Giuseppe Verdi

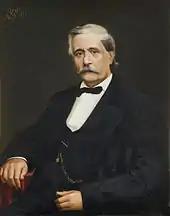
Antonio Barezzi, Verdi's patron and later father-in-law

Giuseppe Fortunino Francesco Verdi (9 or 10 October 1813 – 27 January 1901) was an Italian composer best known for his operas. He was born near Busseto, a small town in the province of Parma, to a family of moderate means, receiving a musical education with the help of a local patron, Antonio Barezzi. Verdi came to dominate the Italian opera scene after the era of Gioachino Rossini, Vincenzo Bellini, and Gaetano Donizetti, whose works significantly influenced him.